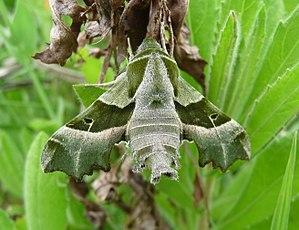
Le Sphinx de l'épilobe ou Sphinx de l'œnothère est une espèce de lépidoptères de la famille des Sphingidae, de la sous-famille des Macroglossinae, de la tribu des Macroglossini et du genre Proserpinus.